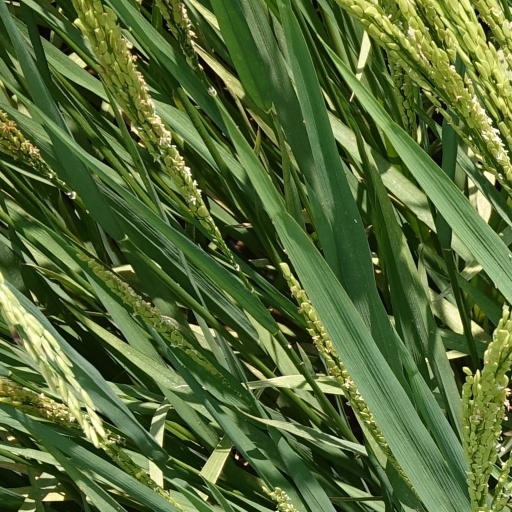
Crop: rice